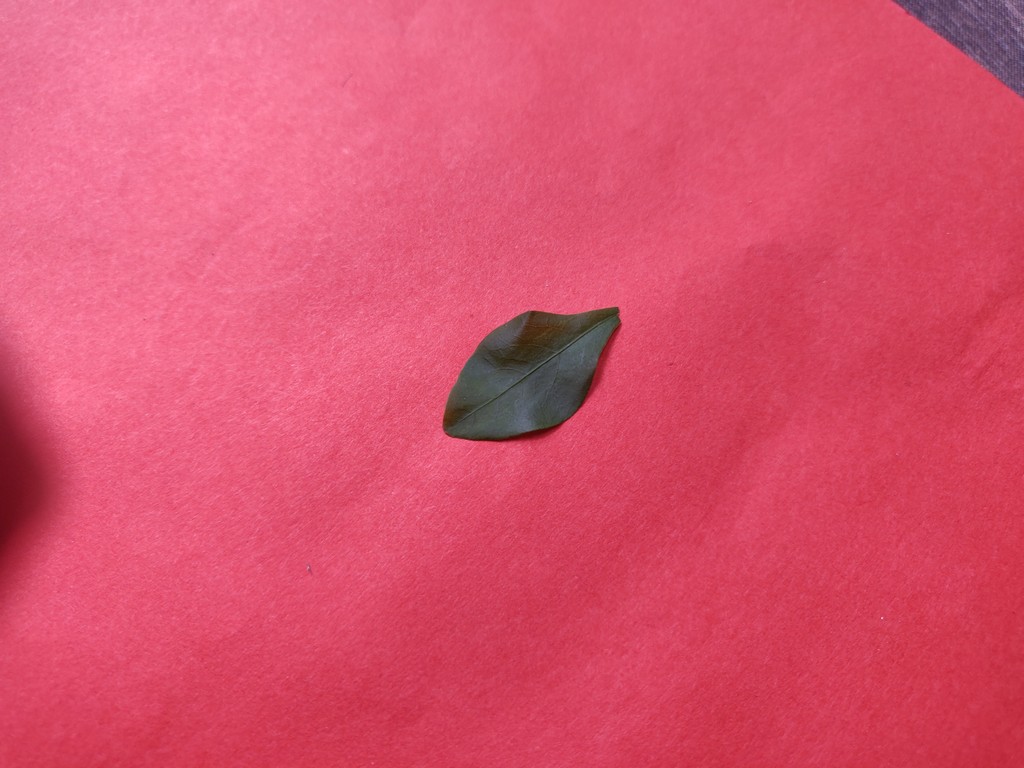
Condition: Healthy
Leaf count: single
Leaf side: front